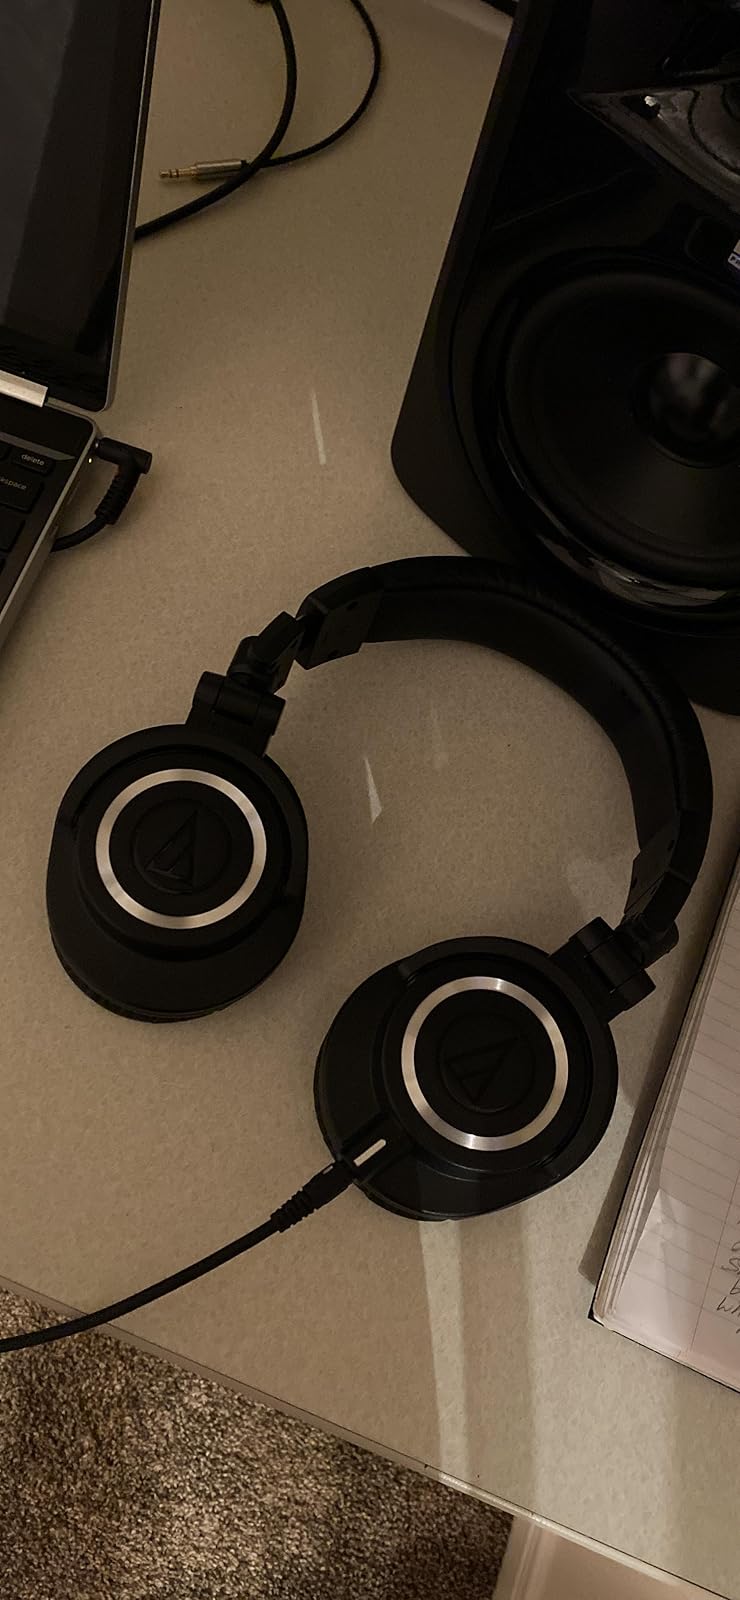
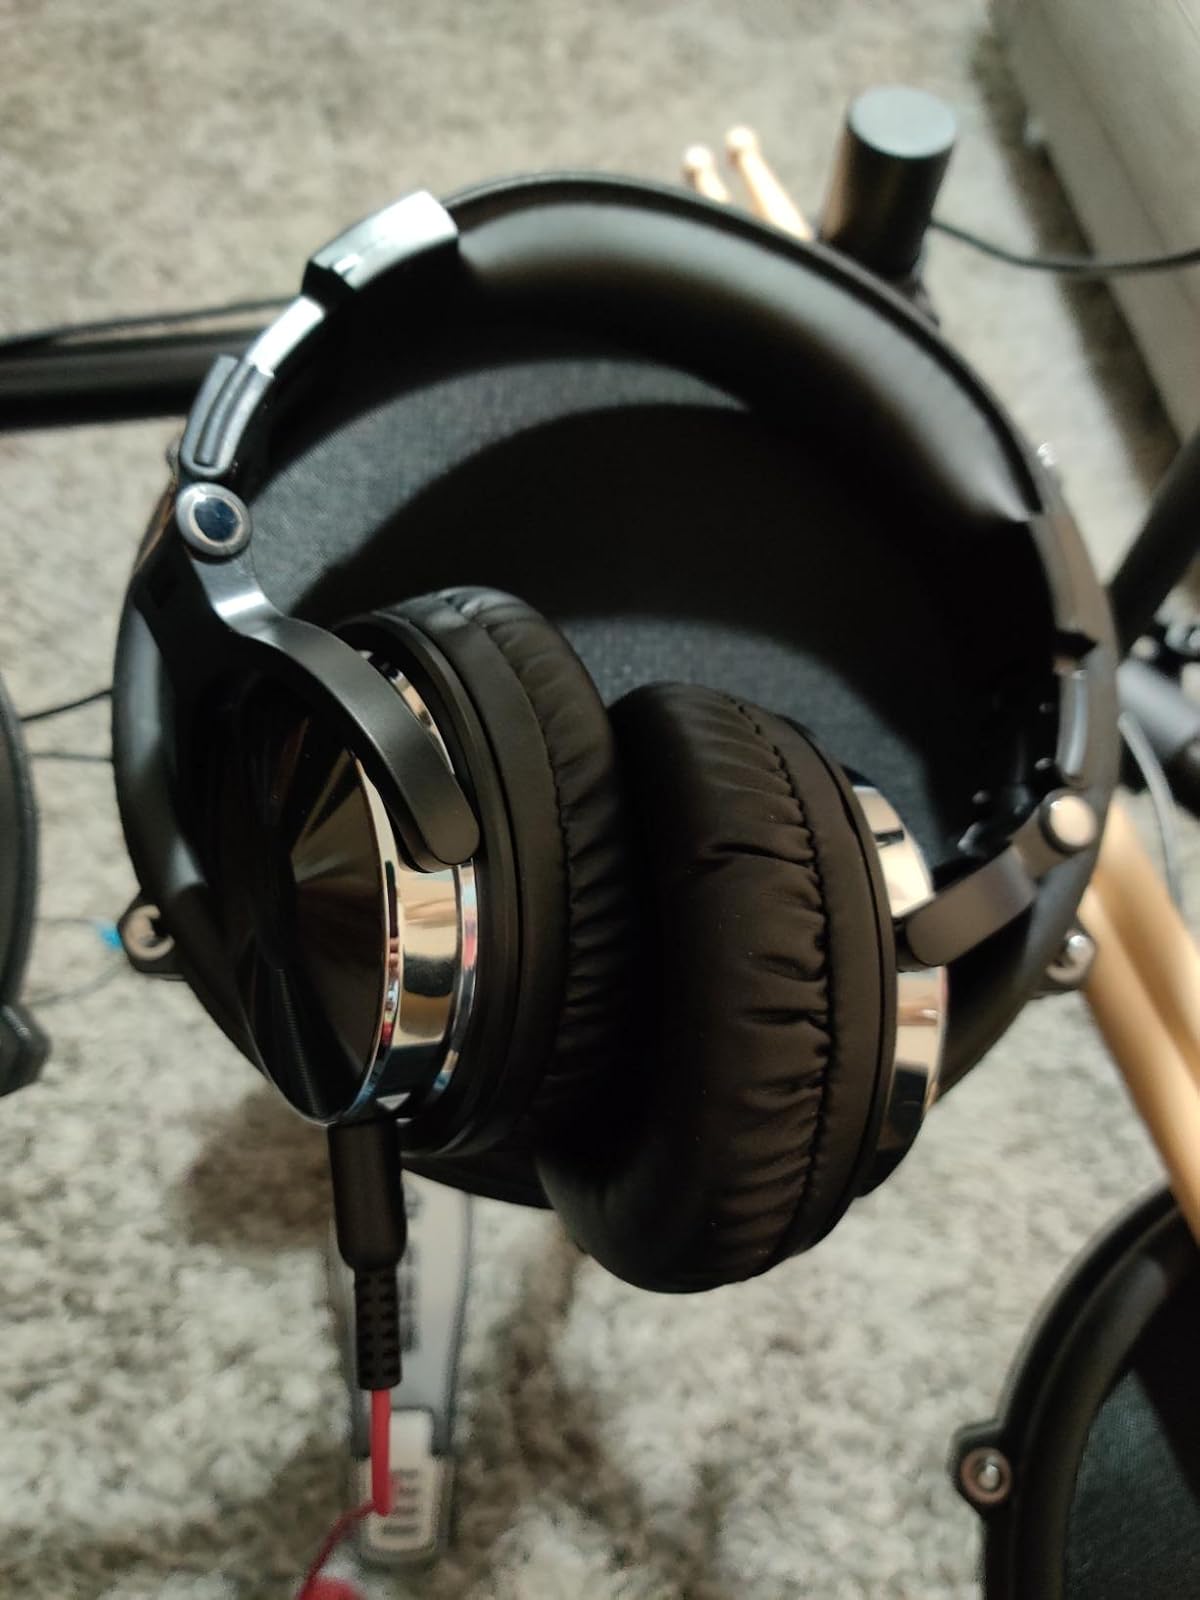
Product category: headphones
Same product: no